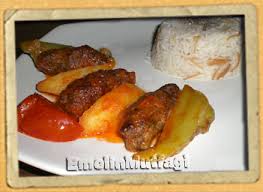
Yemek: izmir_kofte